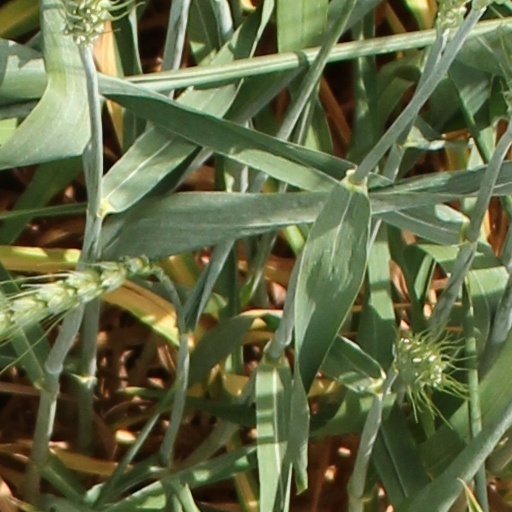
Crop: wheat